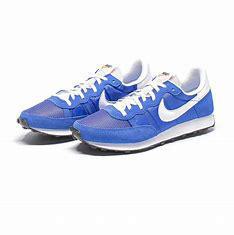
Brand: Nike
Model: Challenger OG